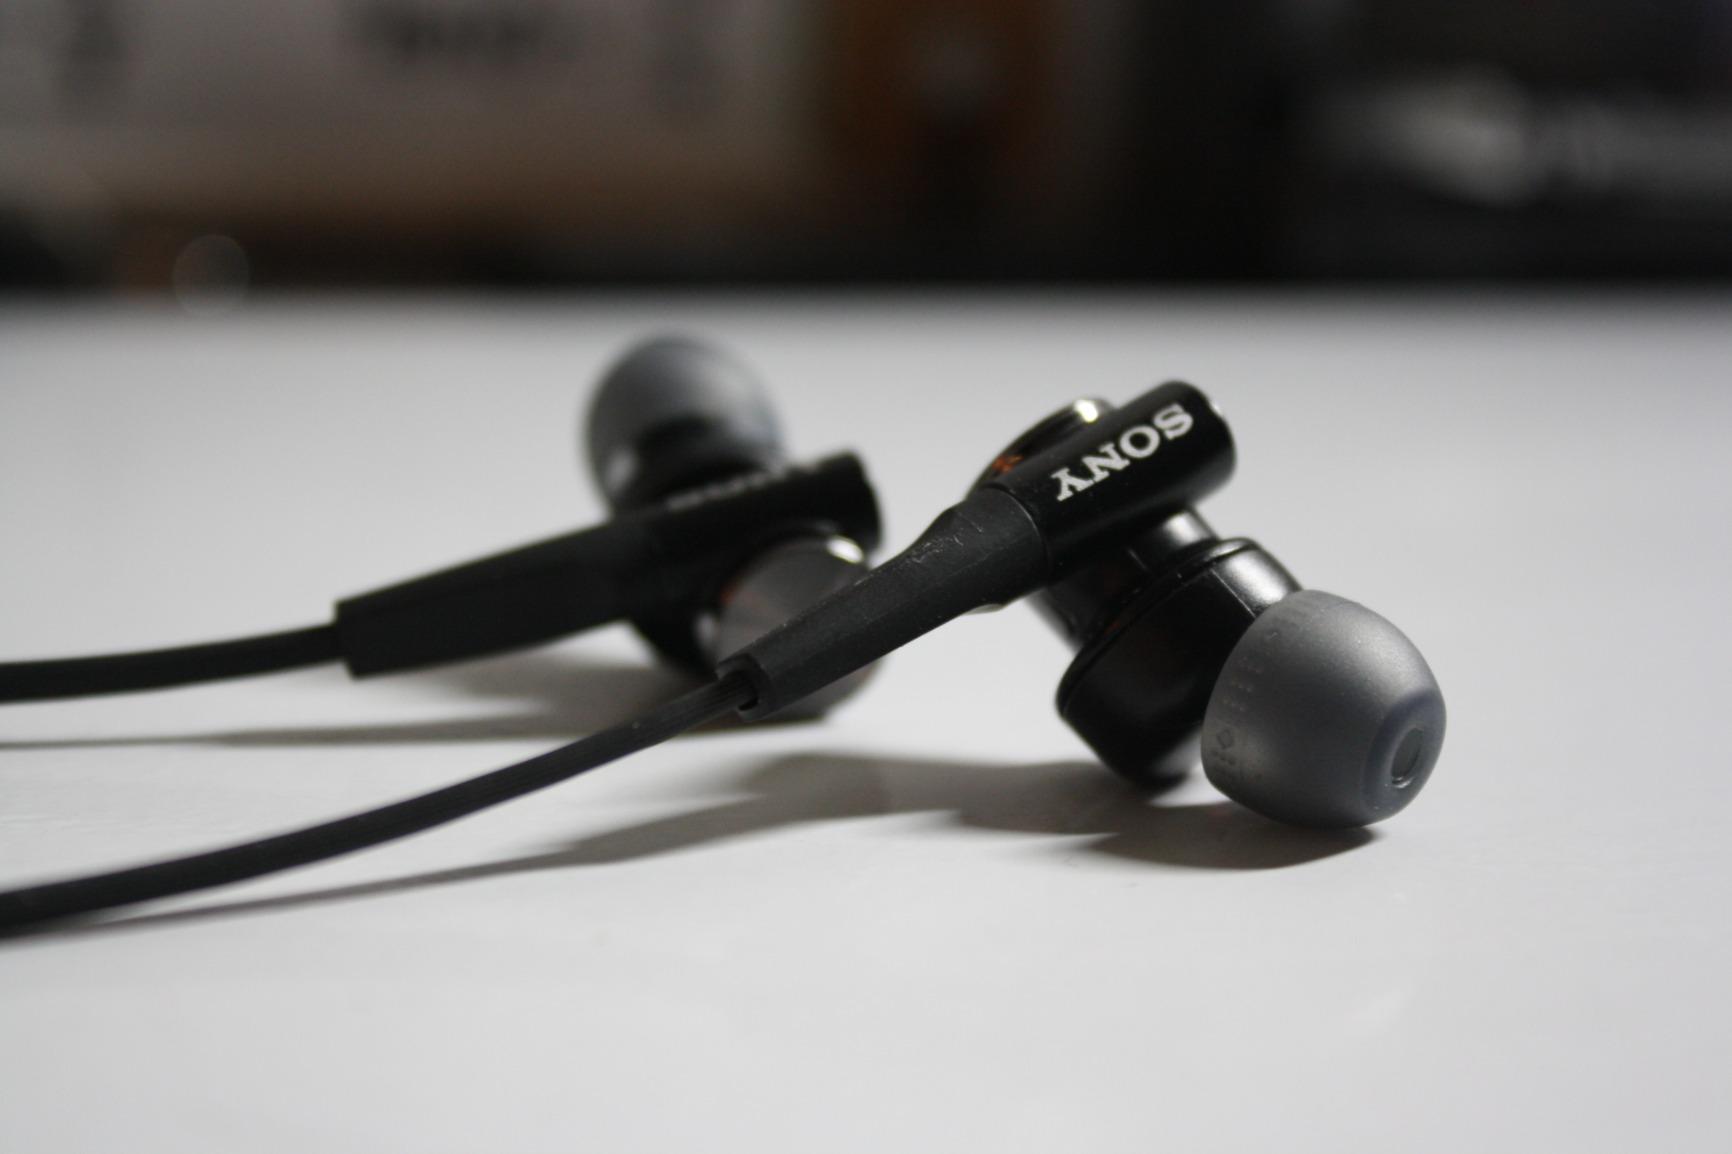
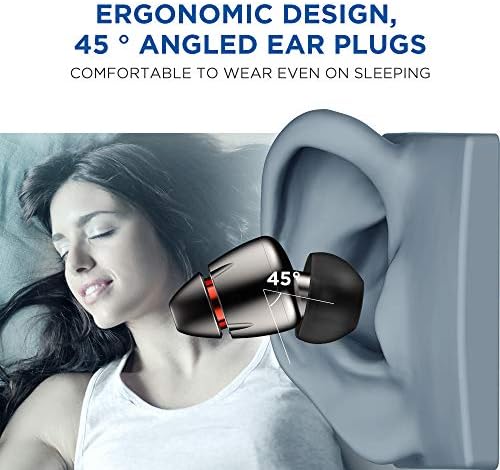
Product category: headphones
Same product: no